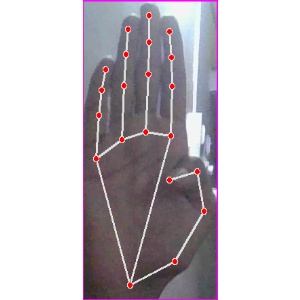
अक्षर: झ